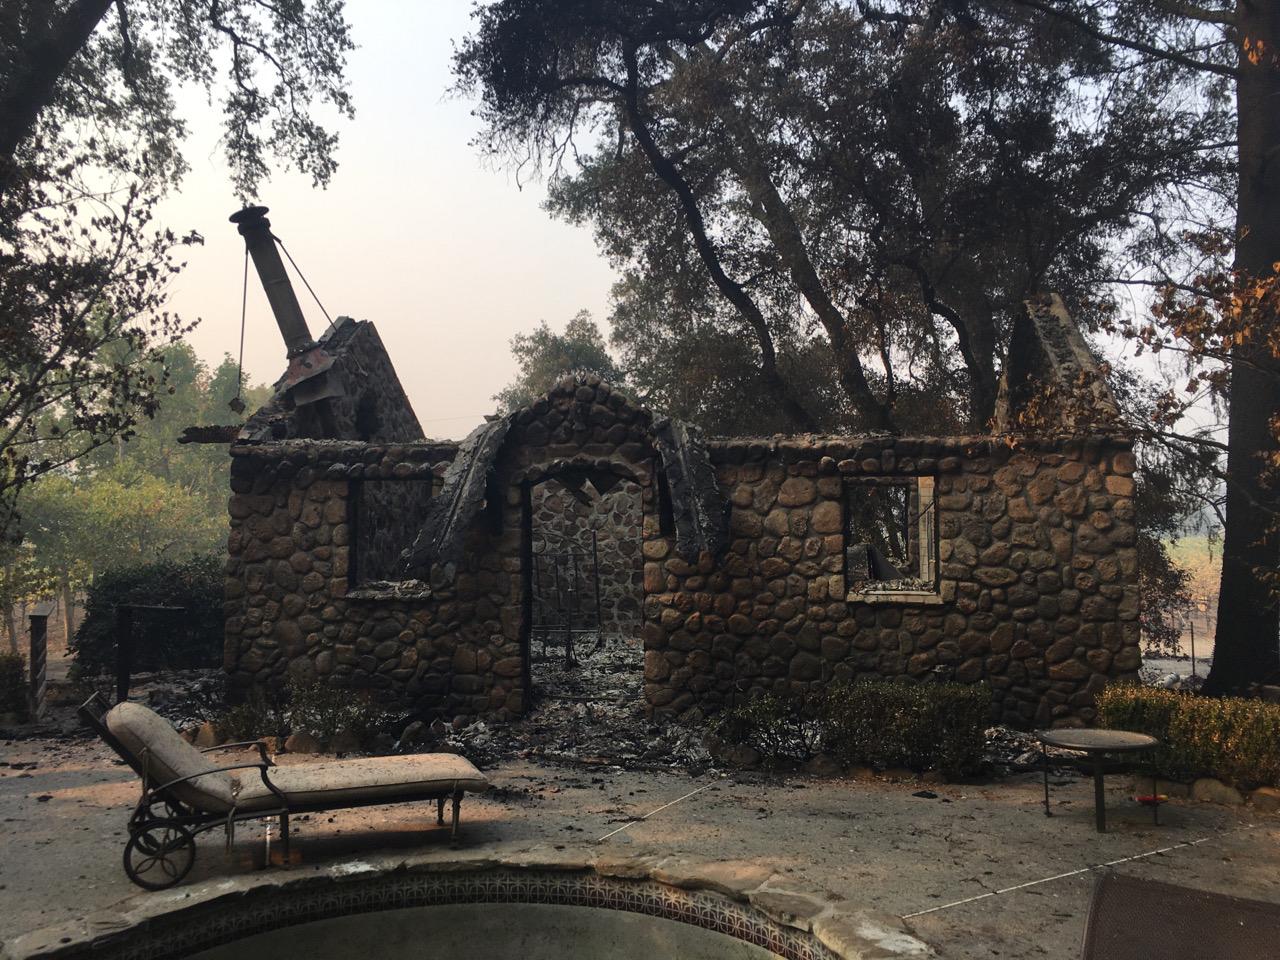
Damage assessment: destroyed